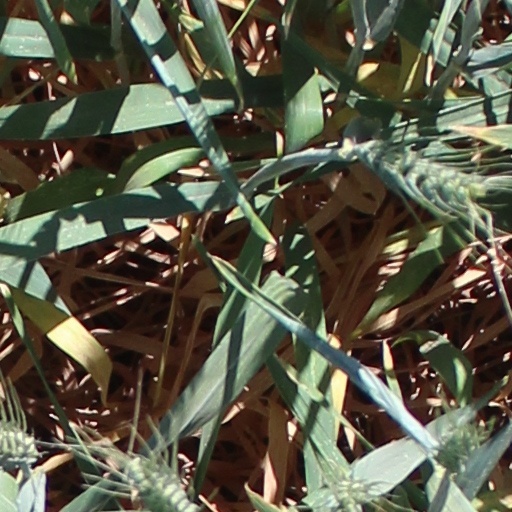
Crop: wheat